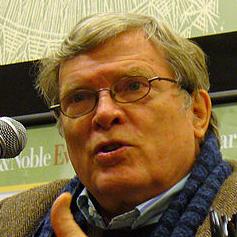
Age: 81